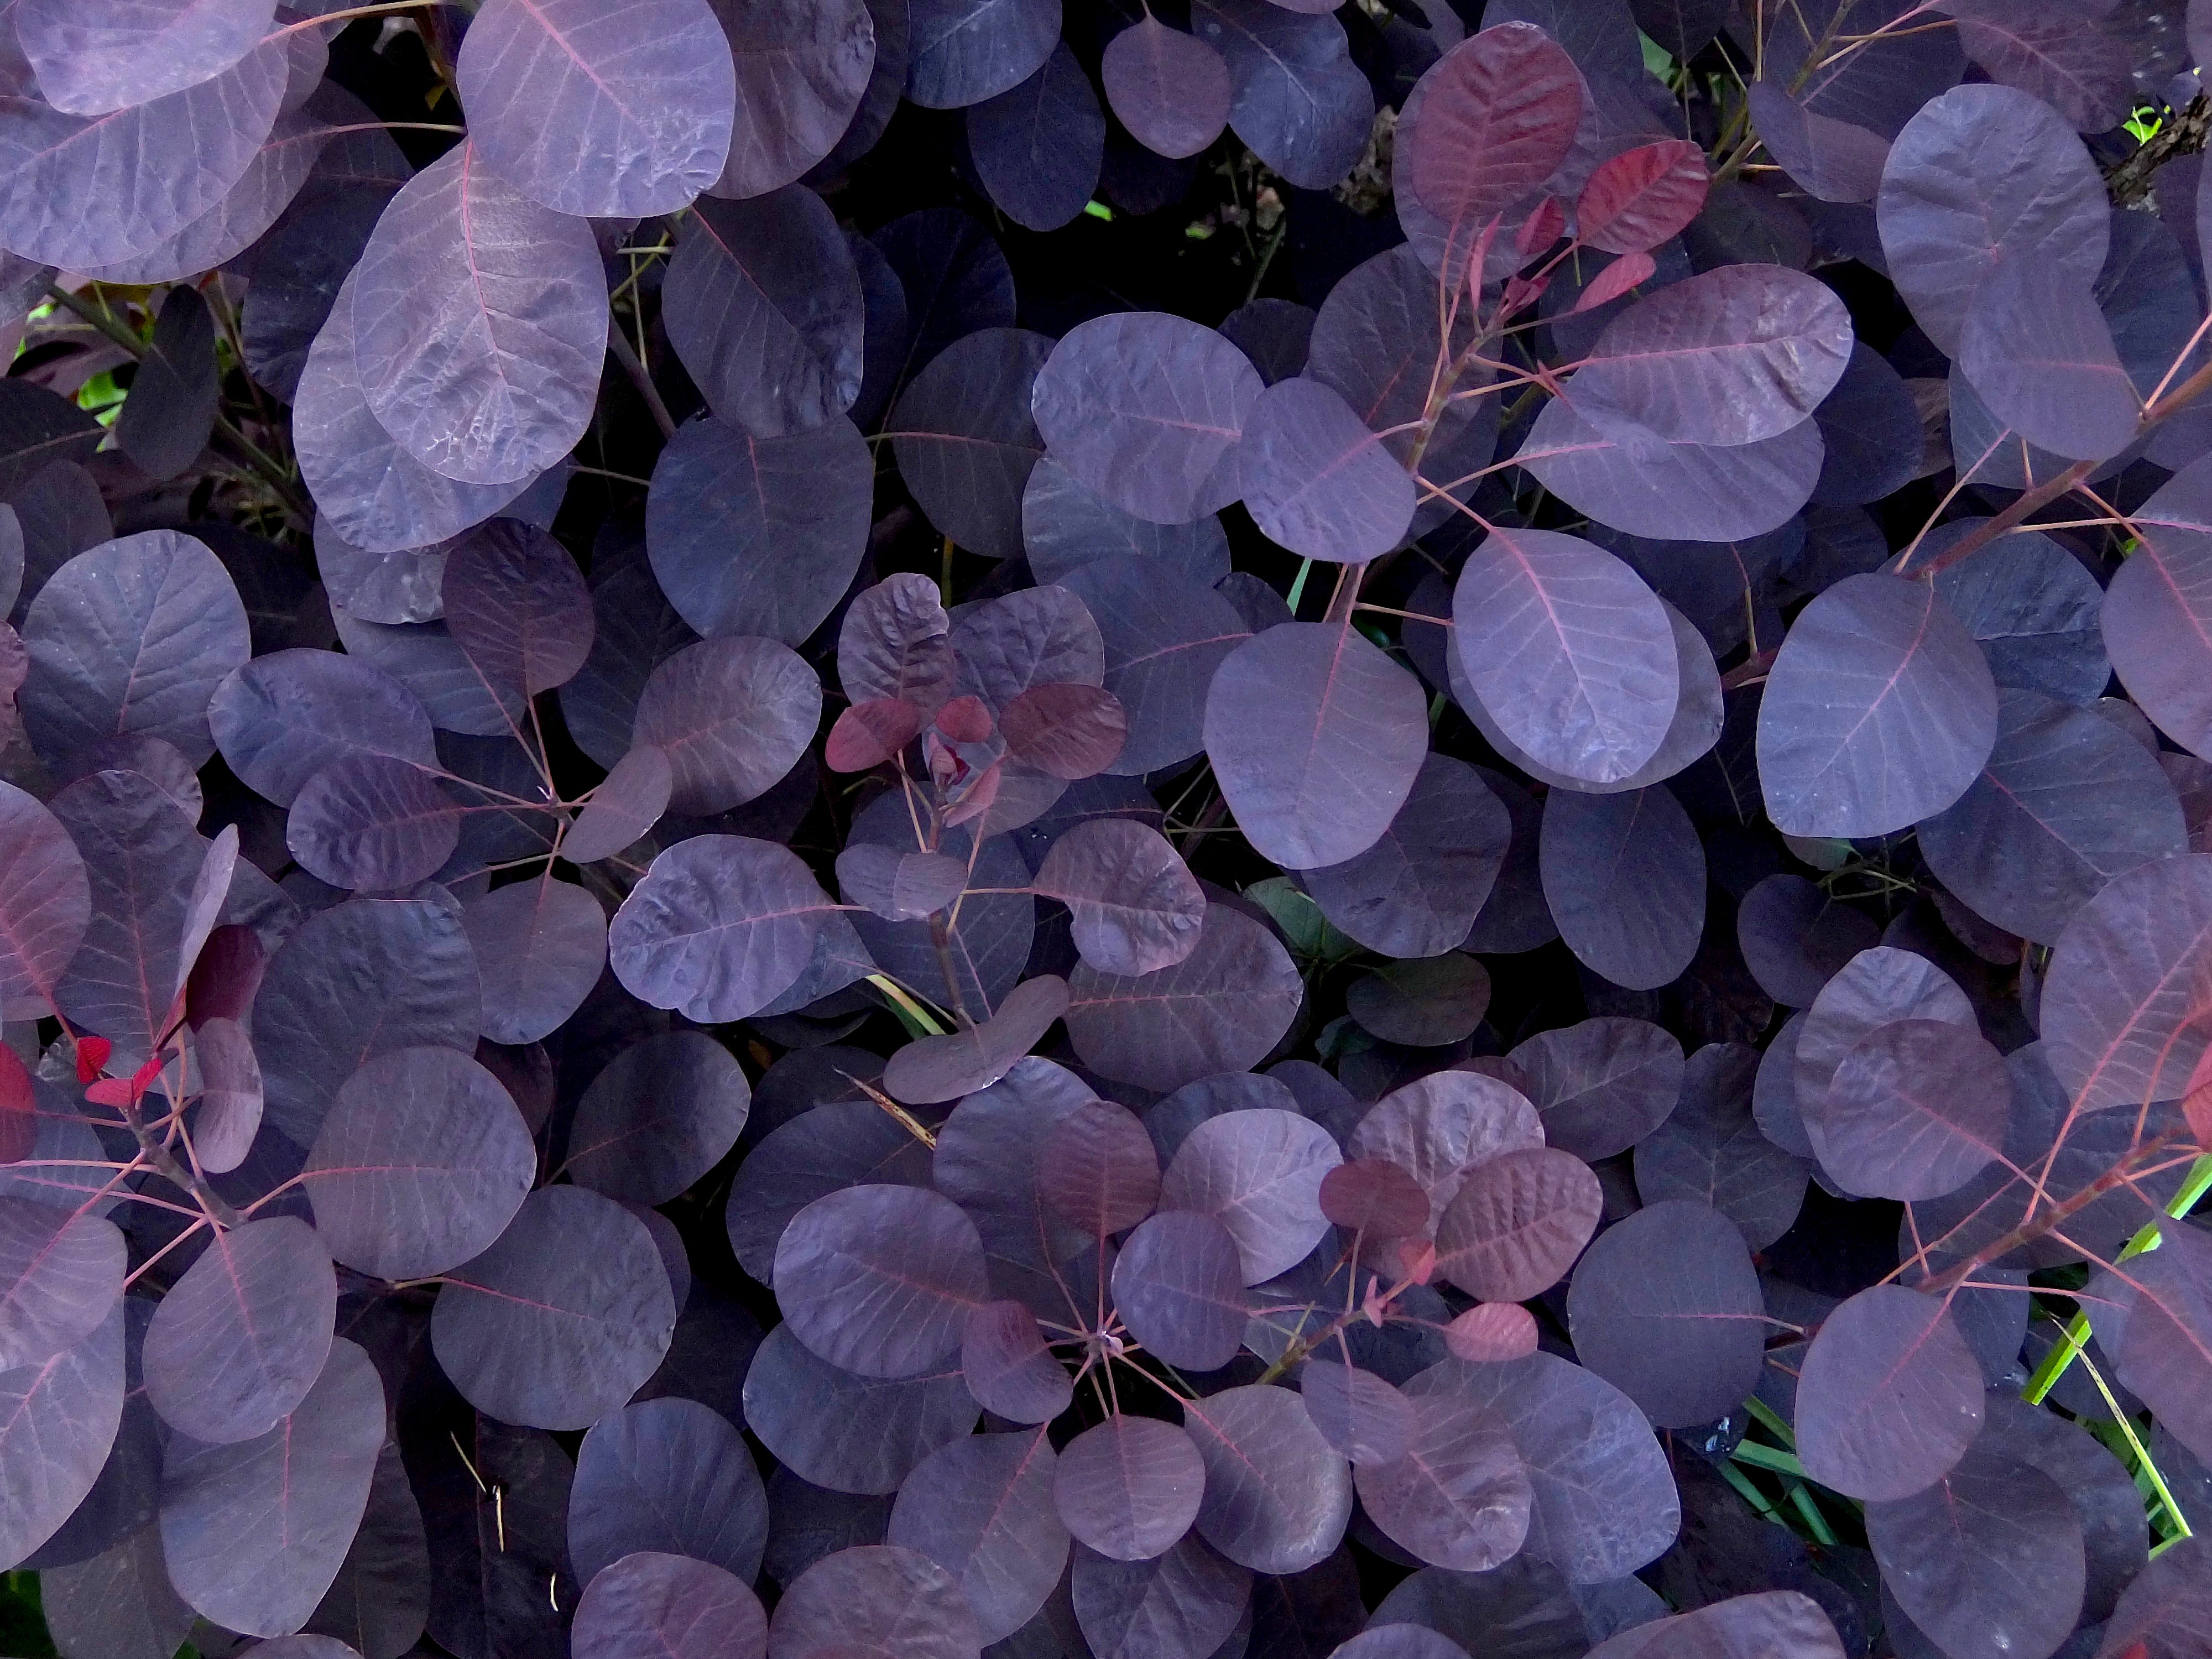
nature, branch, blossom, plant, meadow, leaf, flower, petal, bloom, green, botany, garden, close, aquatic plant, flora, hydrangea, leaves, shrub, violet, shrubs, reddish, grasses, flowering plant, annual plant, land plant